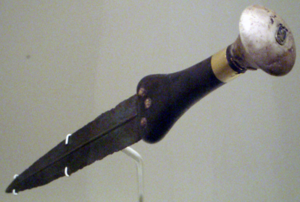
Ahmôsis Iᵉʳ, dont le nom signifie « Né de Iâh », est un pharaon de l'Égypte antique, fondateur de la XVIIIᵉ dynastie. Il est membre de la maison royale de Thèbes, fils du pharaon Séqénenrê Taâ et proche parent du dernier pharaon de la XVIIᵉ dynastie, le roi Kamosé. Manéthon lui attribue vingt-cinq années de règne. Il est d'abord roi de Thèbes de -1550/-1549 à -1540, puis de toute l'Égypte jusqu'en -1525/-1524.